Federico Cantú Garza

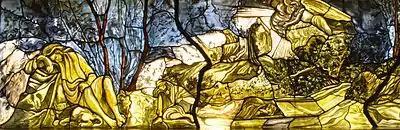
Stained glass piece called "El Huerto de Getsemaní" (1957) at the missionary chapel in the Sanctuary of Guadalupe in Monterrey

One of the murals he did in a private home was that of Benito Coquet, a public official. When he became head of IMSS in 1958, he hired Cantú to make sculptures and designs for the IMSS, Instituto Mexicano de Seguro Social. His best known sculpture from this relationship is "La maternidad", which is used as the symbol of IMSS. The emblem is also known as "Nuestra Señora de Seguro Social" (Our Lady of Social Security).